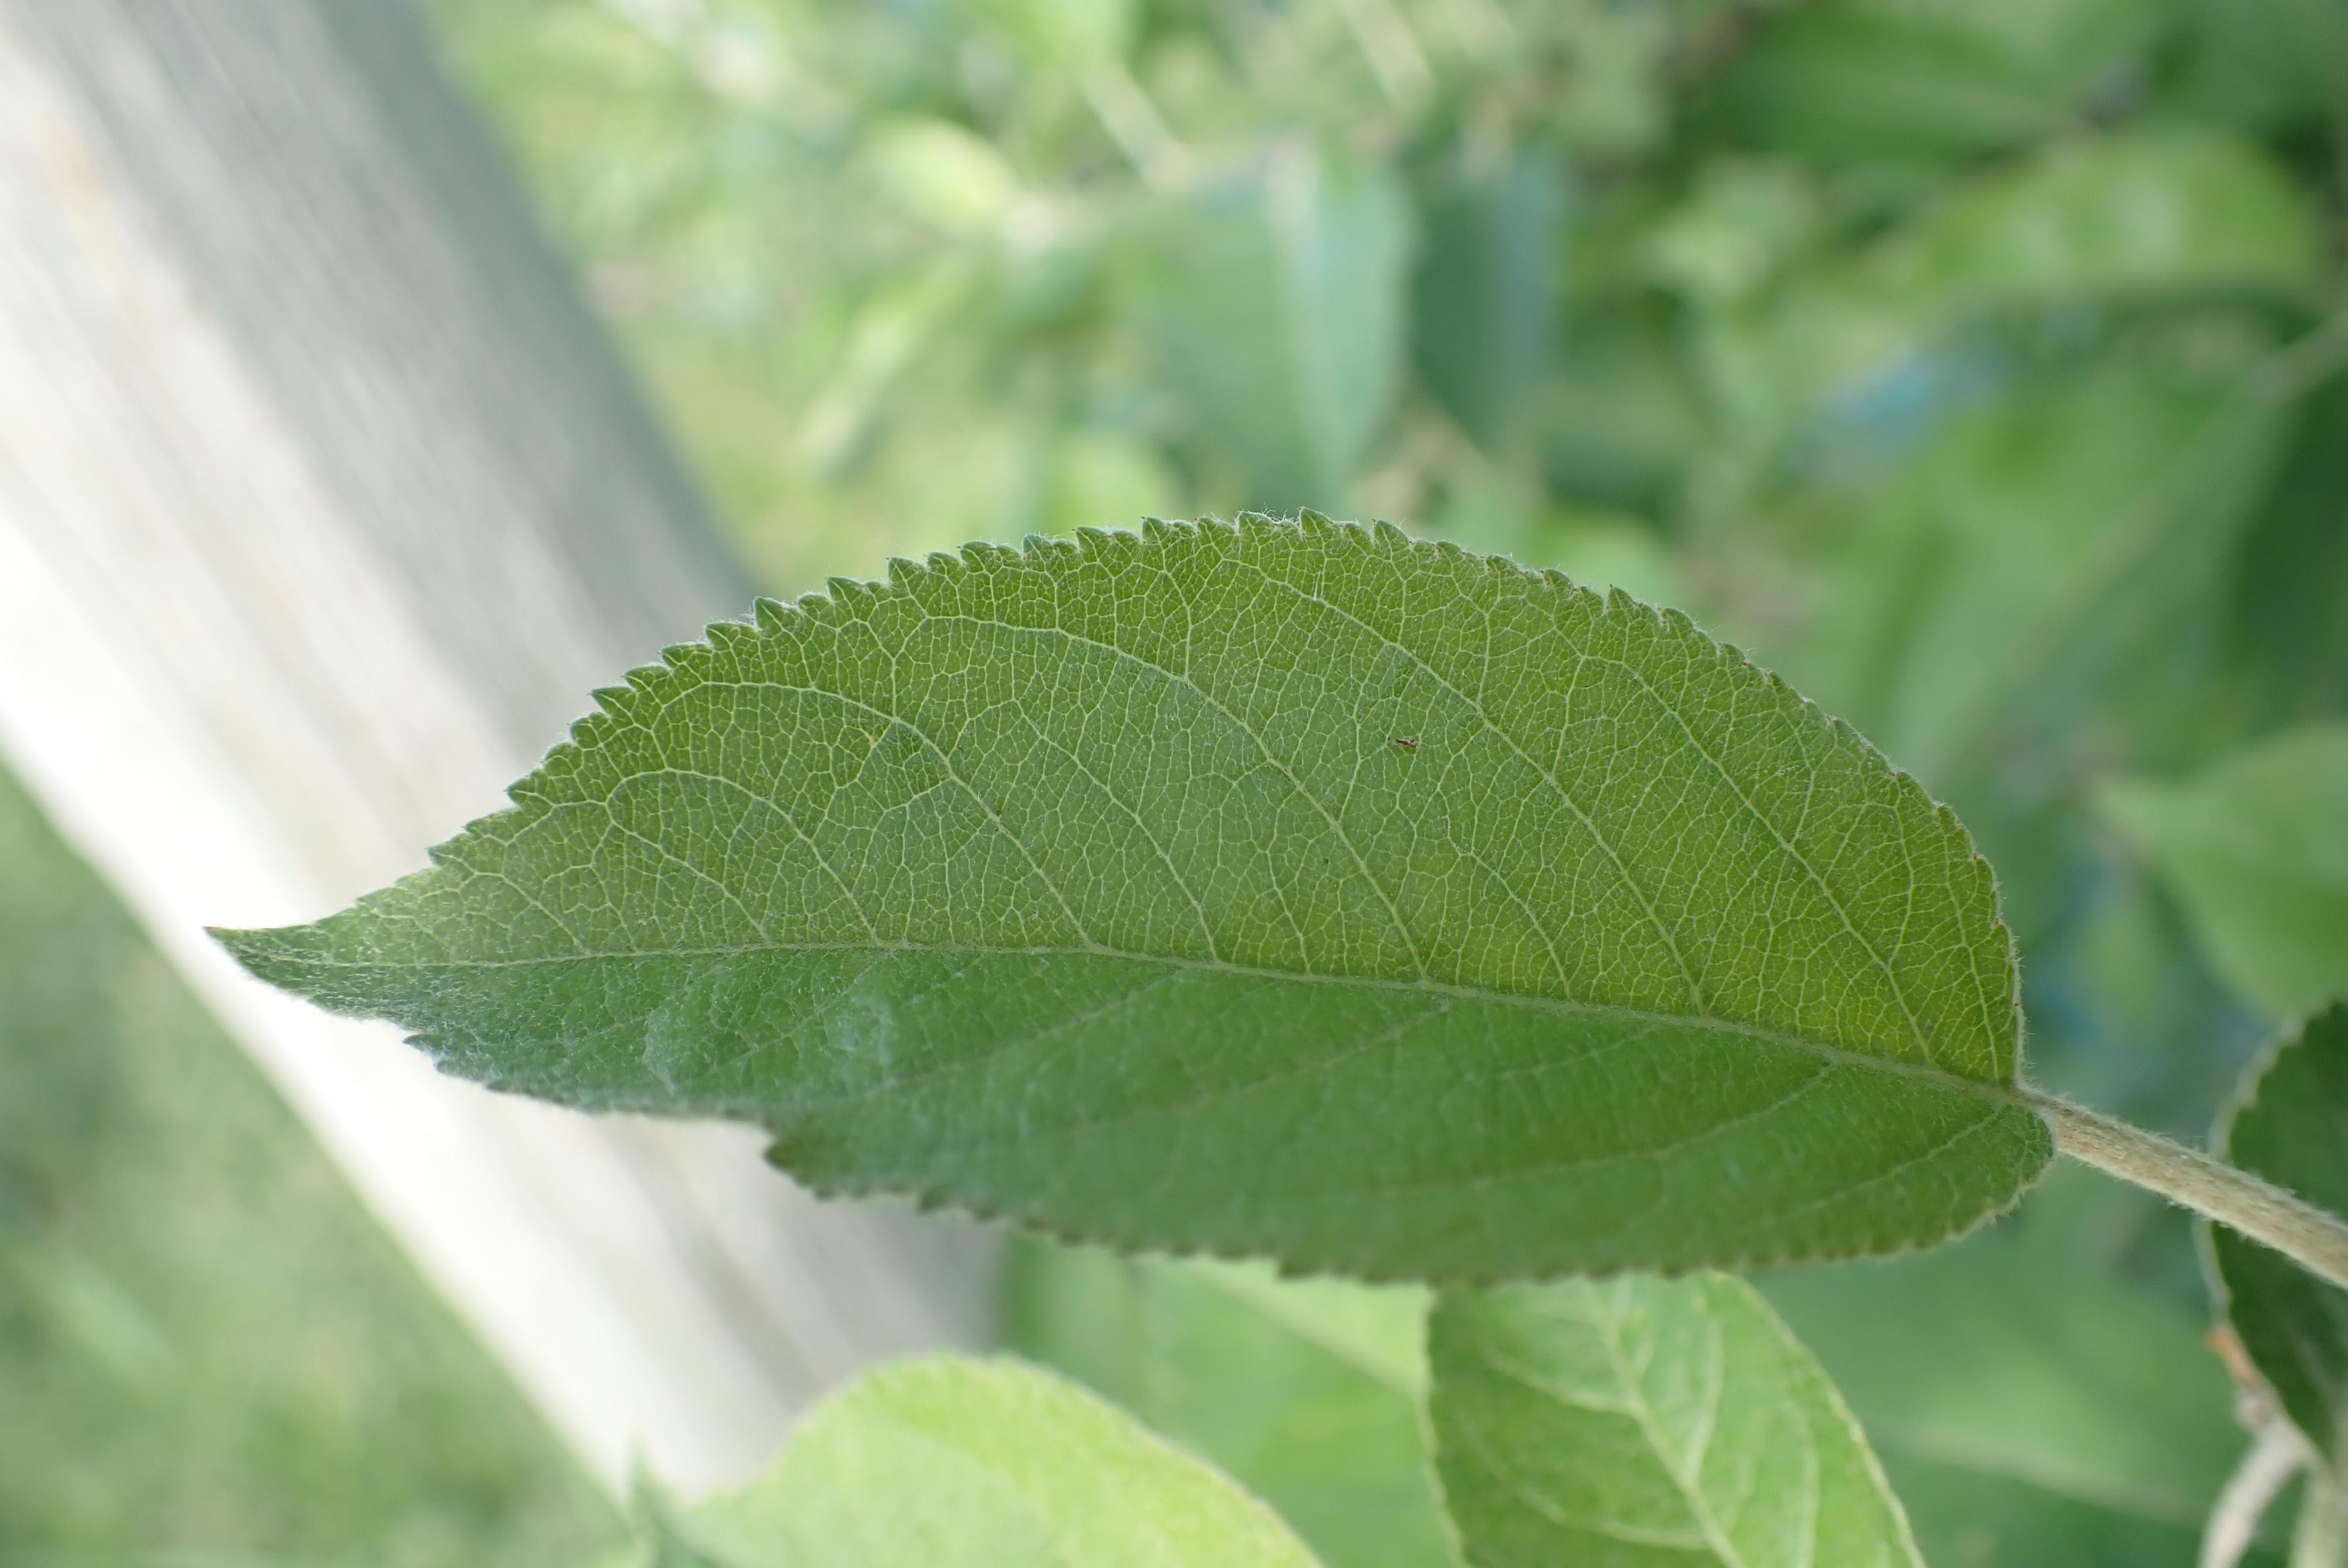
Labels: healthy